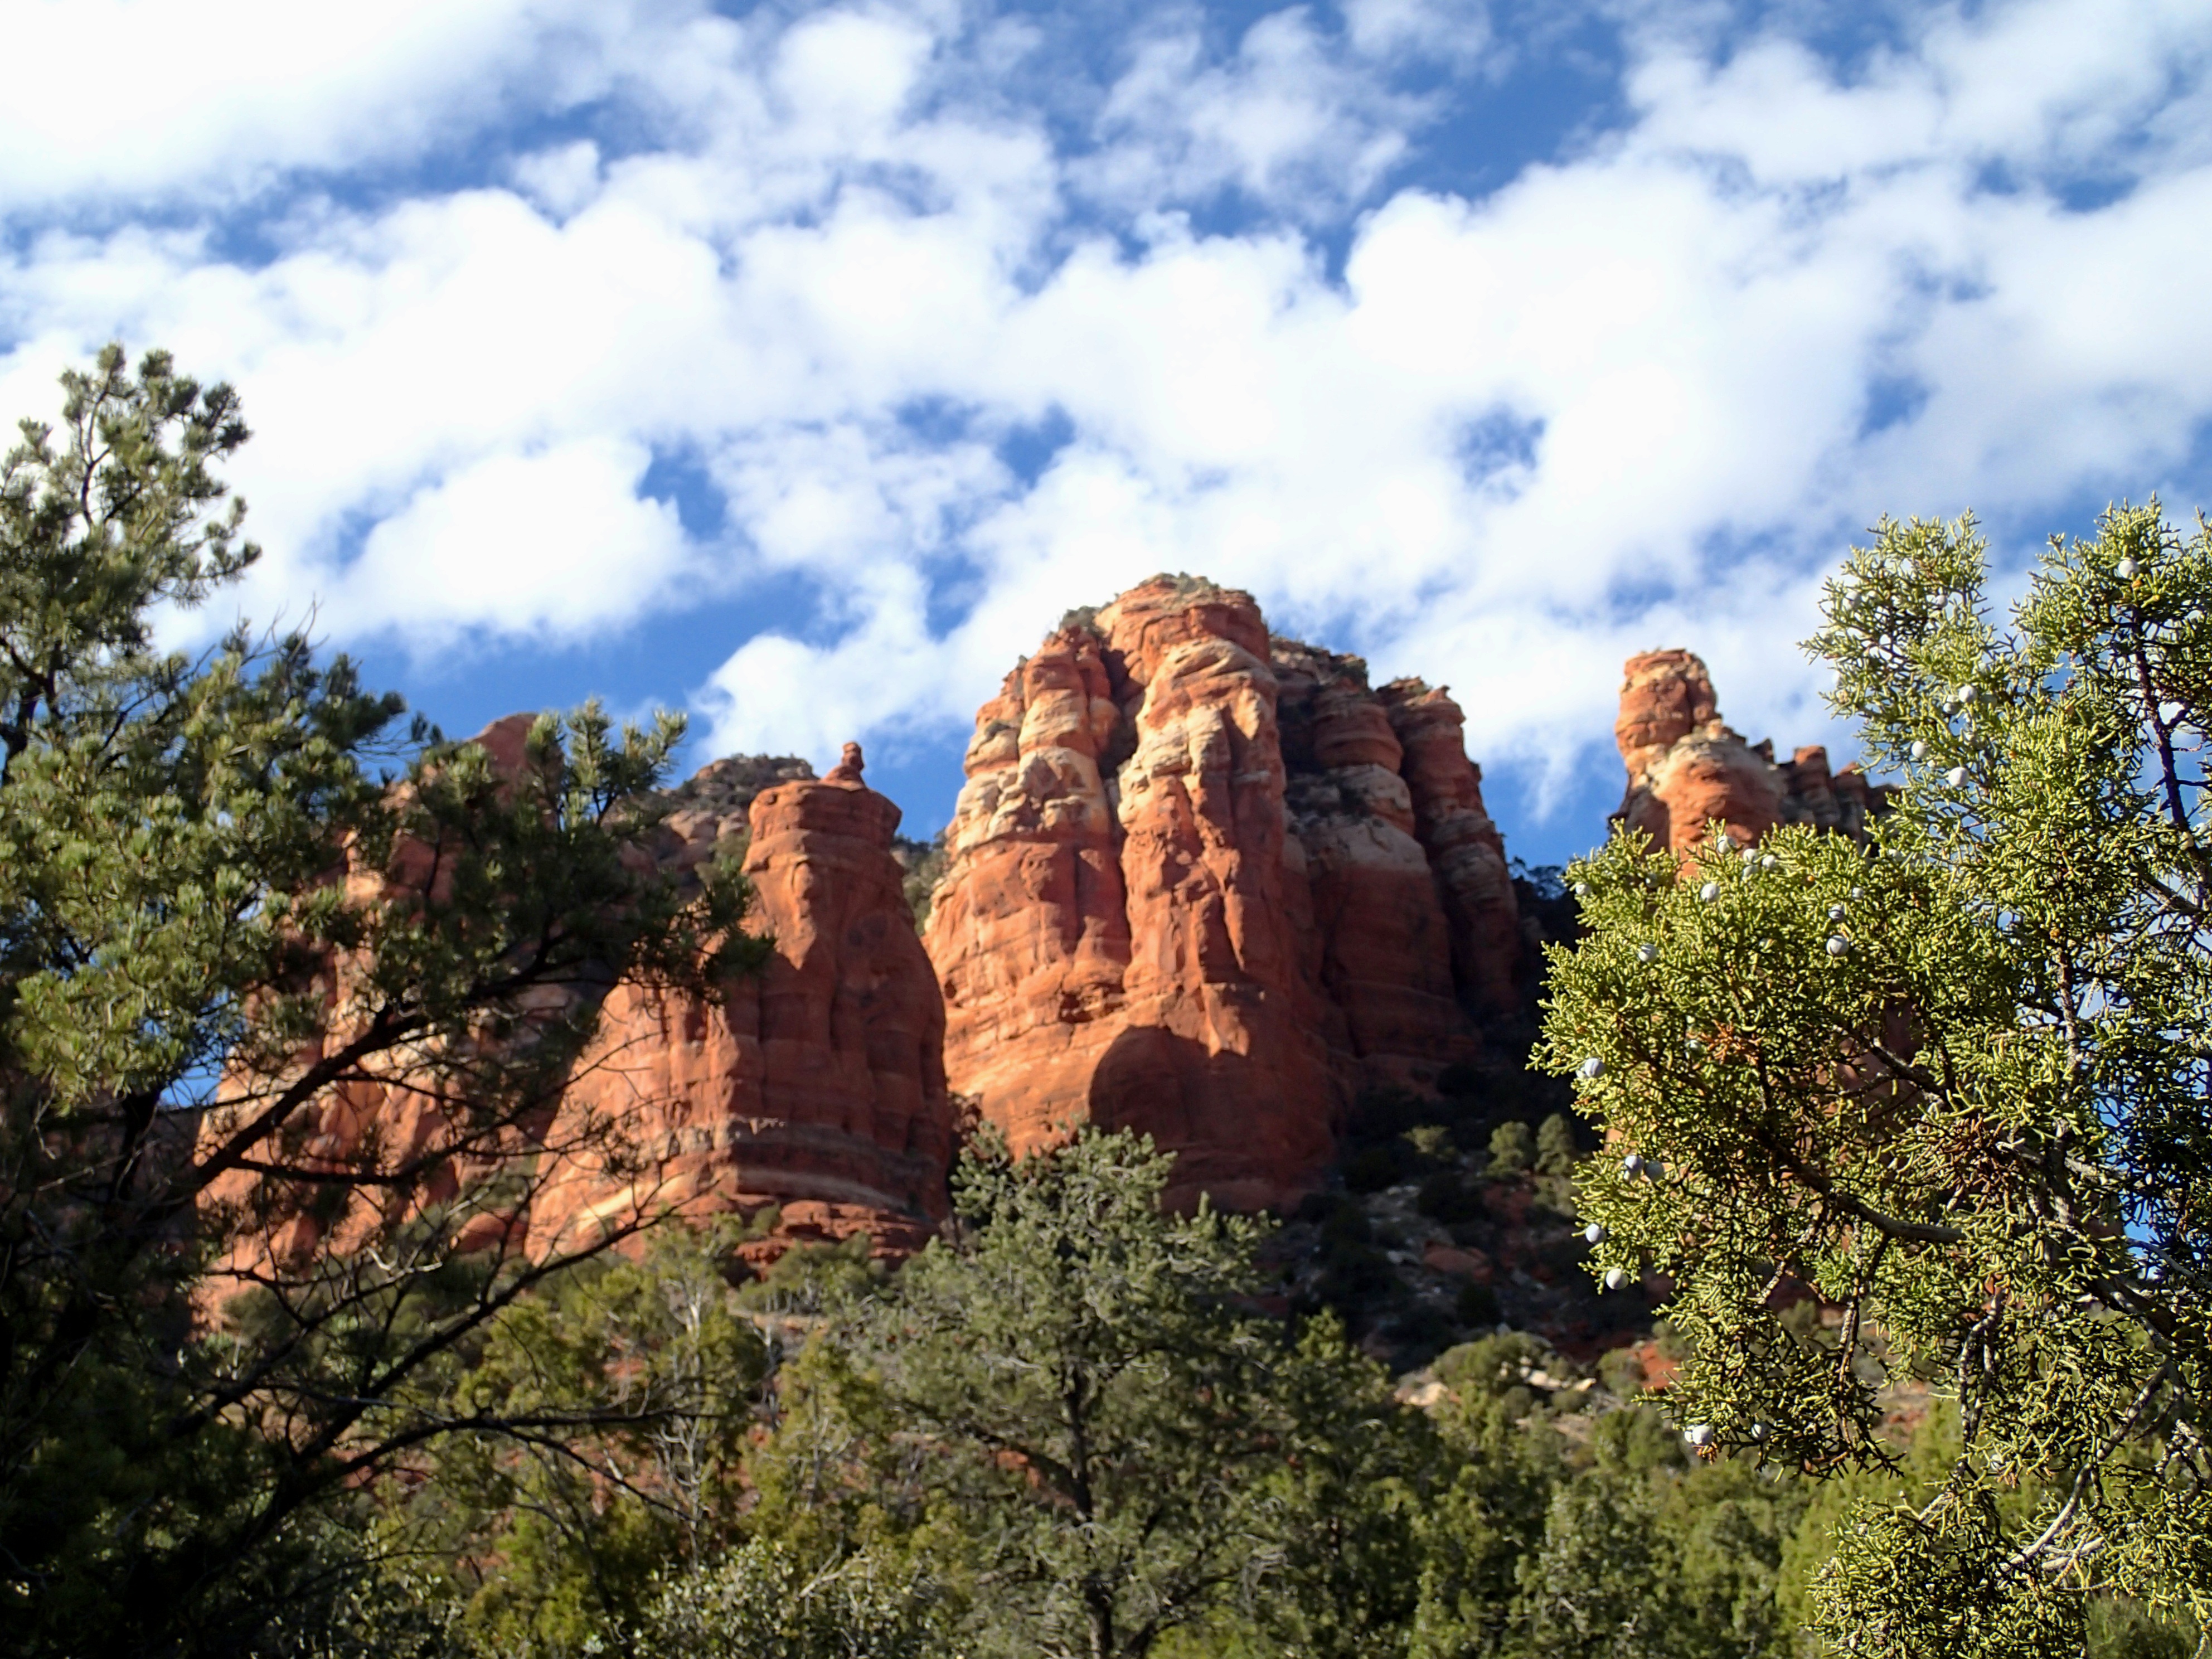
tree, nature, rock, wilderness, mountain, formation, arch, park, canyon, terrain, national park, geology, bicycling